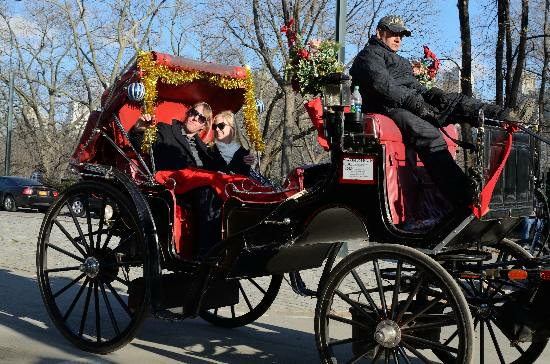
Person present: Yes